Mustafa Akıncı

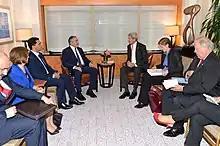
Akıncı with U.S. Secretary of State John Kerry, 2 October 2015

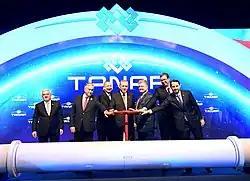
Trans-Anatolian gas pipeline inauguration at the Turkish city of Eskişehir, 12 June 2018

During his campaign, he spoke out regarding the town of Varosha, calling for "negotiations" to solve the problem. Regarding Varosha, Akıncı stated that, "Instead of living side by side [with] a corpse, let Varosha become a lively city where people live, contractors from both communities do business together, and young people can find jobs".